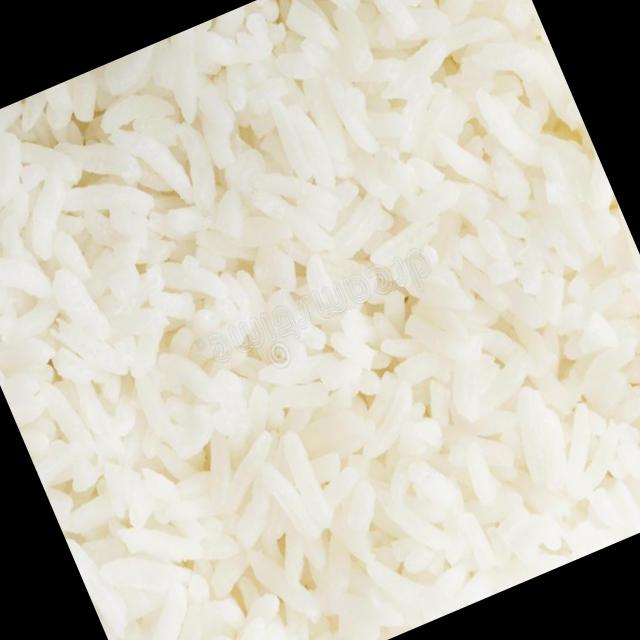
Dish: white_rice